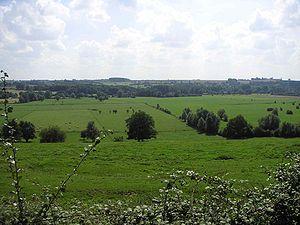
Vallée de l'Oise Italiano: Valle dell'Oise in Thiérache. Picard: Valée éd l'Oése in Thiérache.
La Thiérache est une région naturelle qui regroupe des terroirs de France et de Belgique où l'on retrouve des traits paysagers et architecturaux similaires : présence du bocage, de l'herbage, terrains vallonnés, habitat dispersé, maisons traditionnelles construites en pierres ou en briques avec des insertions en pierre et munies d'une toiture en ardoise.
L'Oise est une rivière du Bassin parisien dans le Nord de la France et en Belgique, principal affluent de la Seine, après la Marne.
Marly-Gomont est une commune française située dans le département de l'Aisne, en région Hauts-de-France.